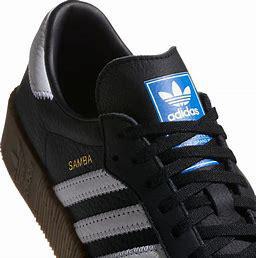
Brand: adidas
Model: Sambarose Skate